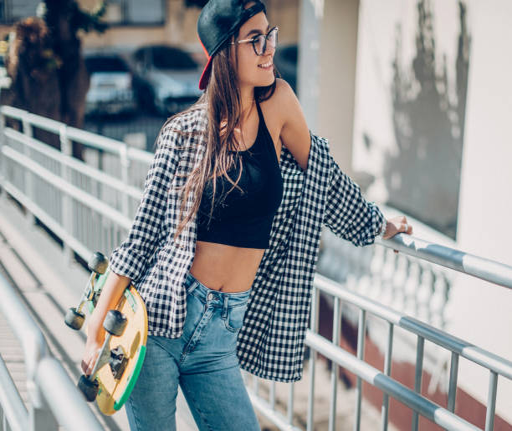
girl with skateboard in the city park